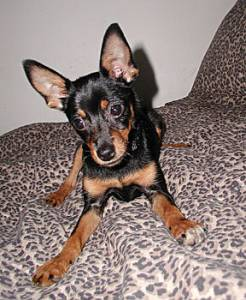
Breed: miniature pinscher